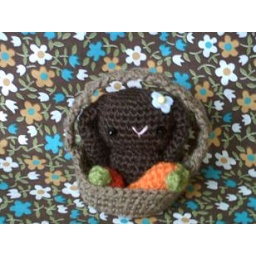
Cute little Bunny in his fruit basket